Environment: real
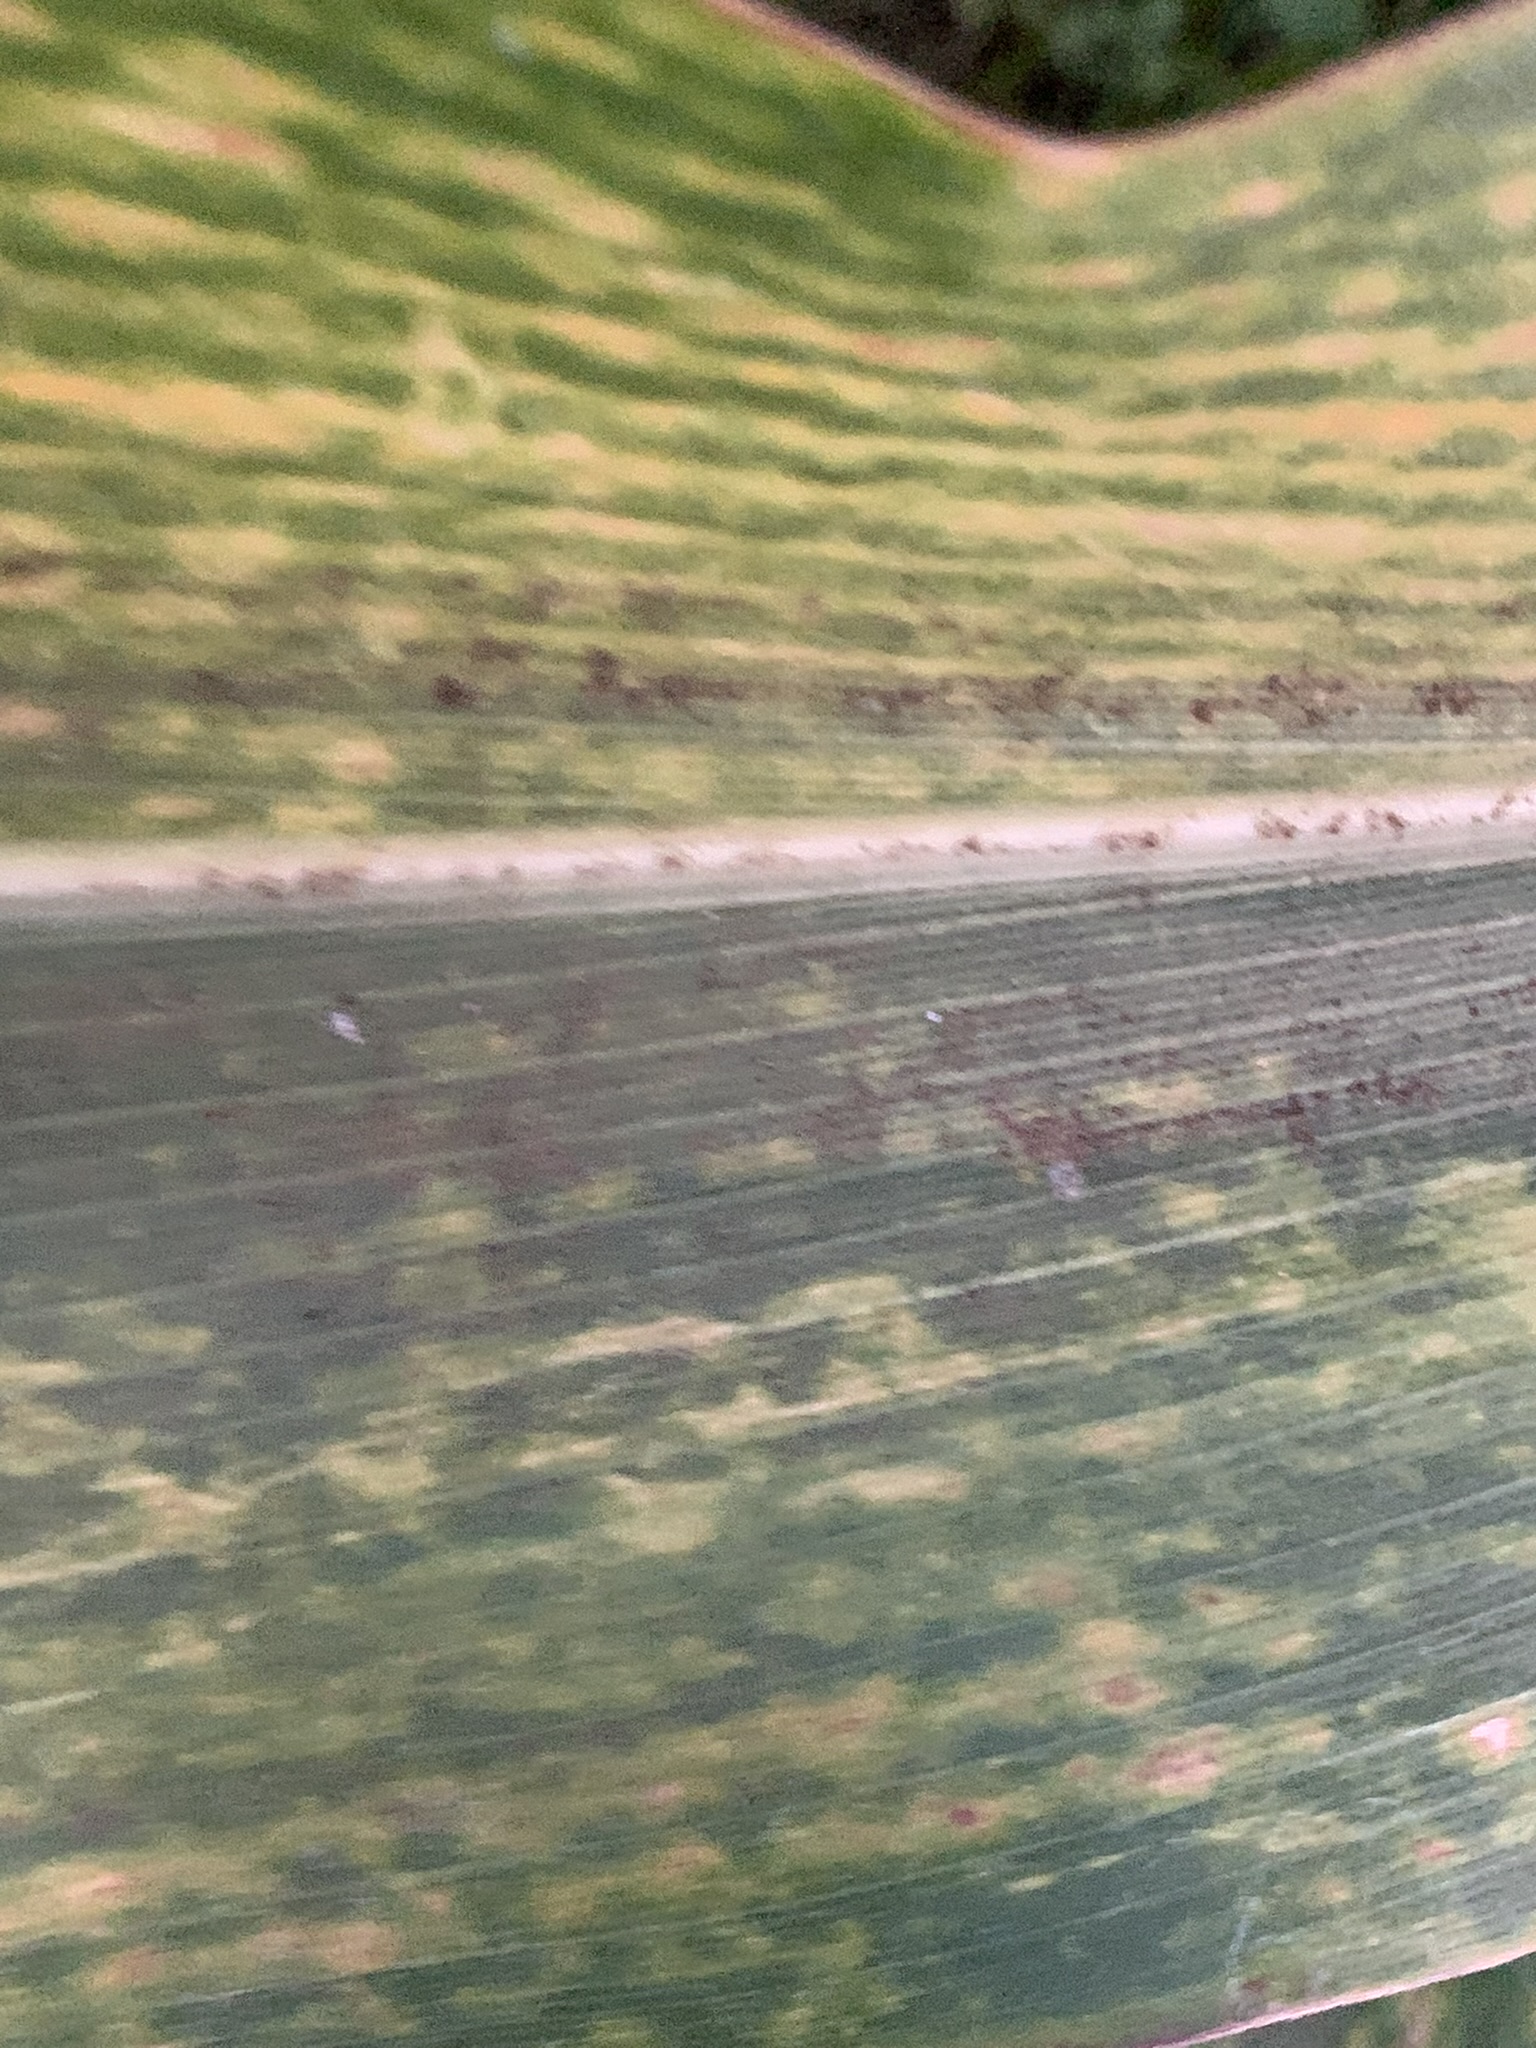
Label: lethal_necrosis